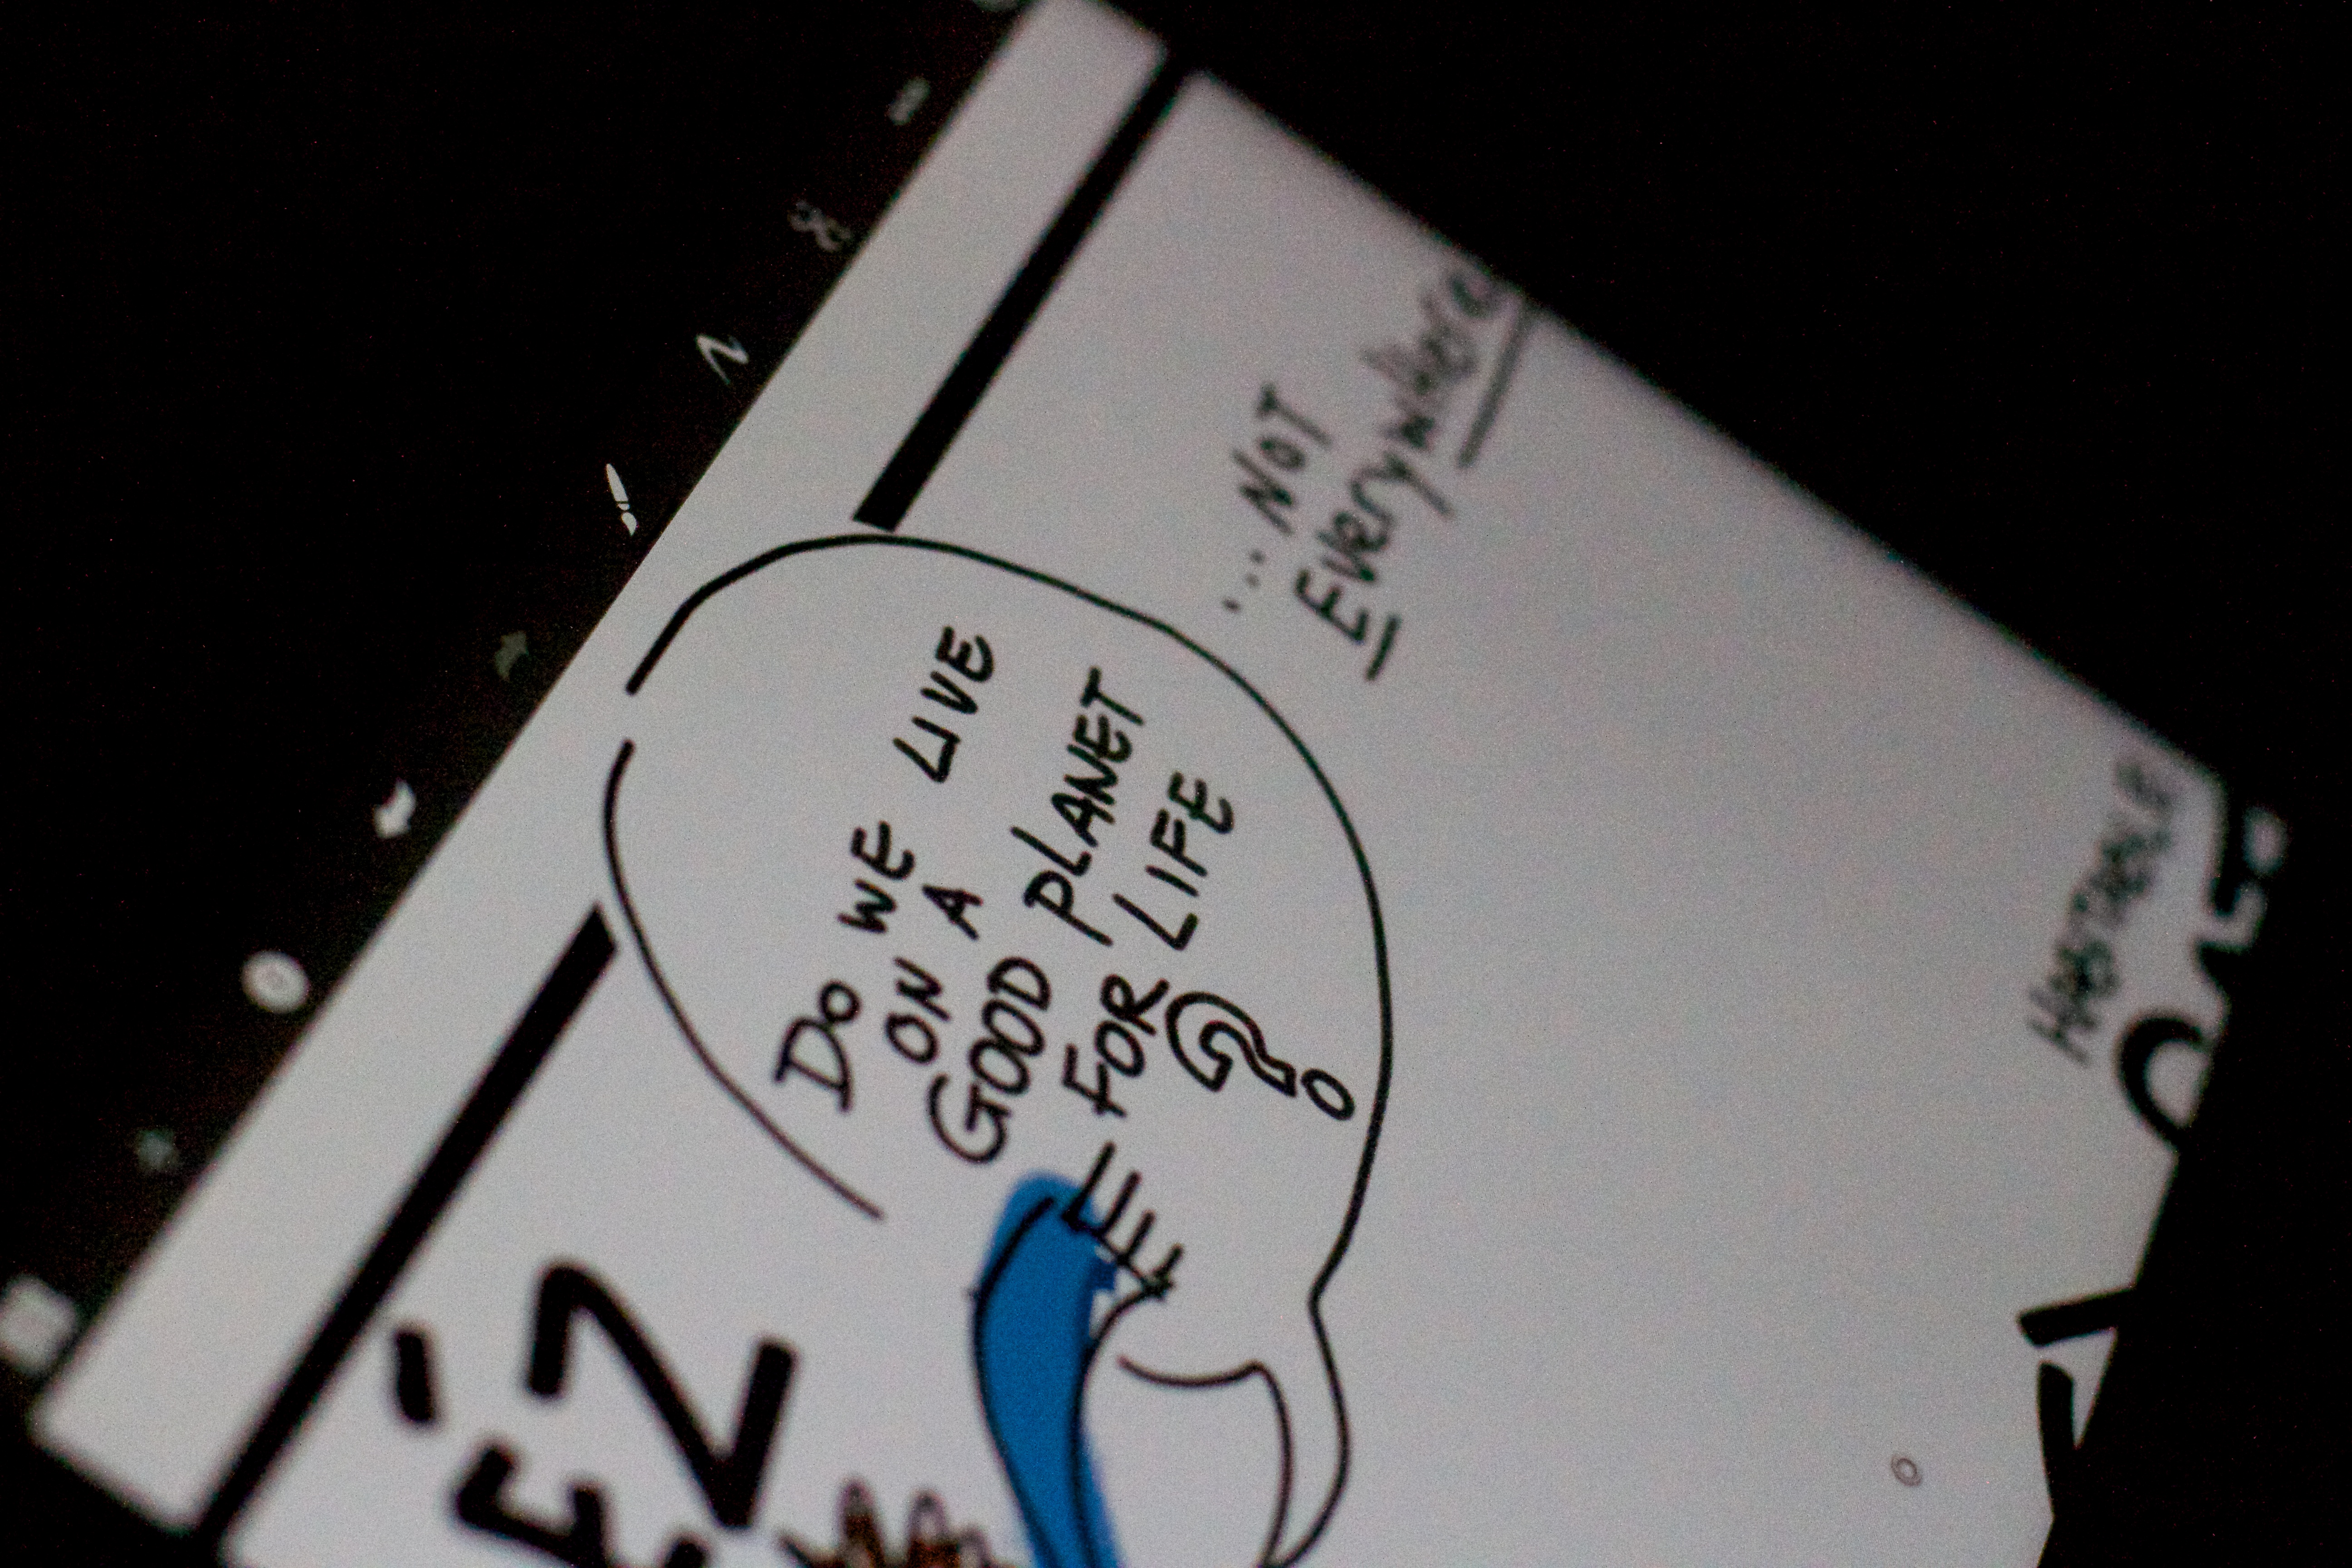
writing, white, number, black, brand, font, art, calligraphy, shape, tedxusagrado